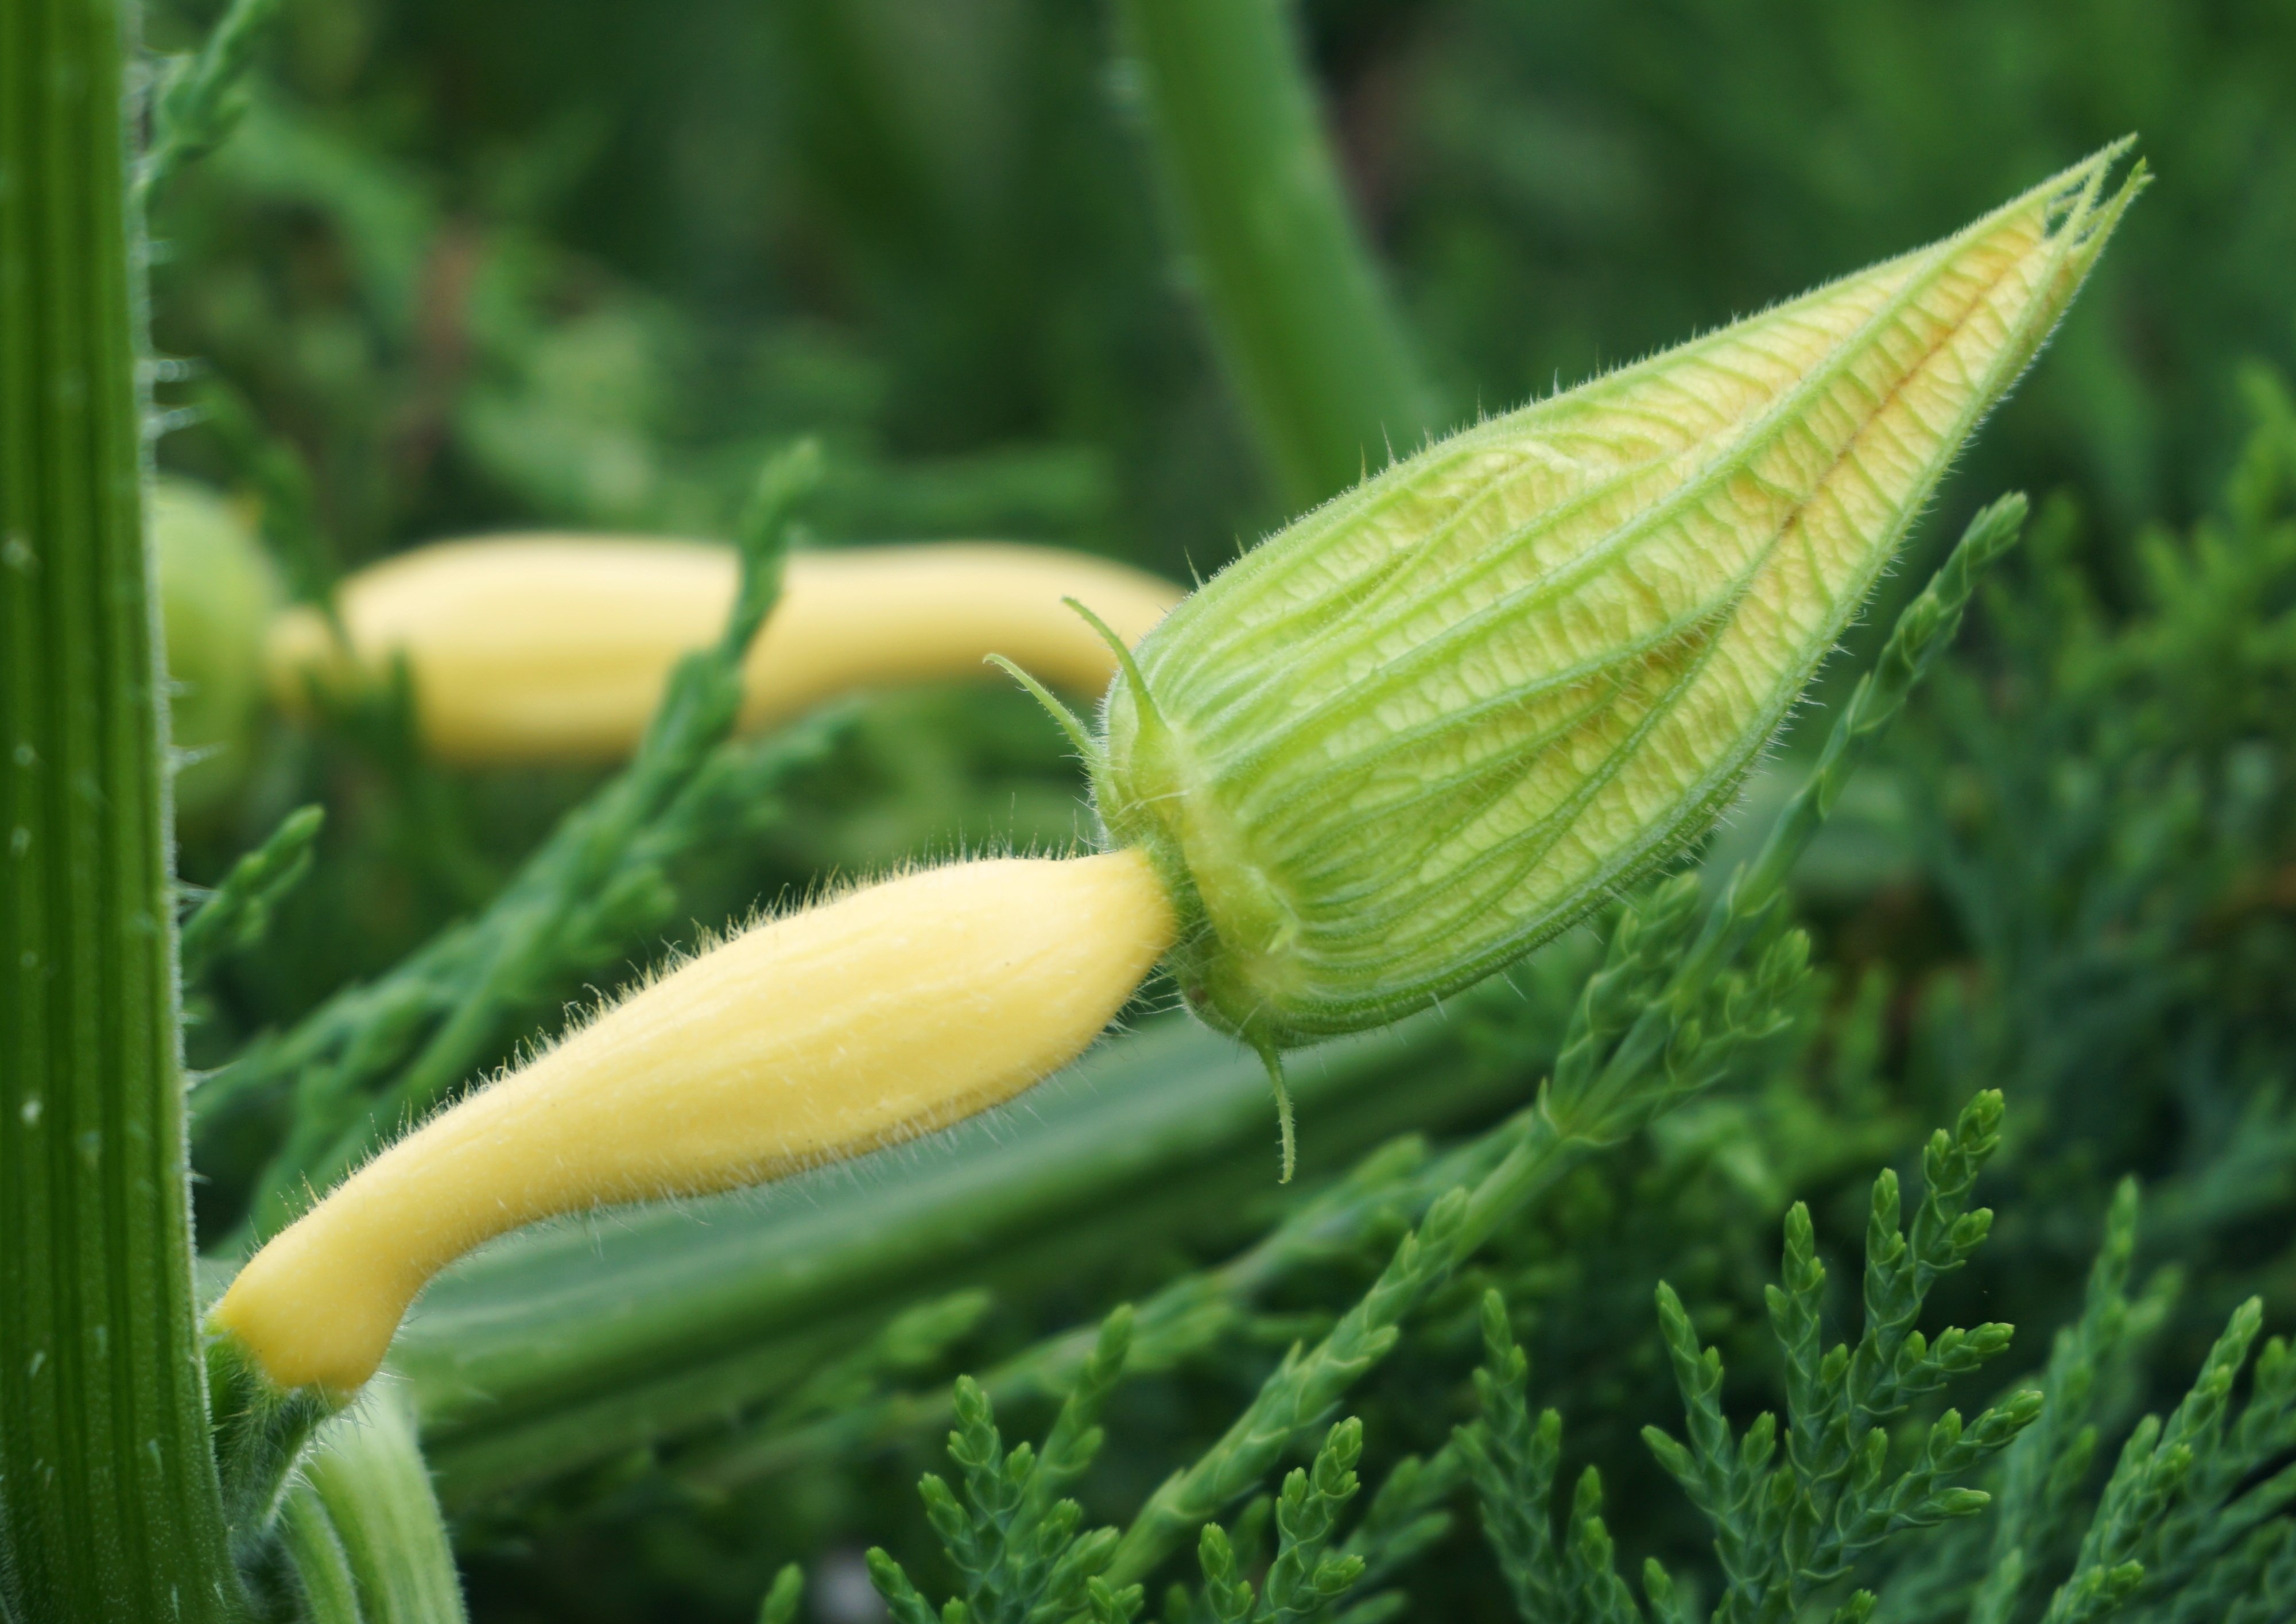
nature, grass, blossom, plant, lawn, photography, meadow, leaf, flower, bloom, green, insect, pumpkin, botany, yellow, garden, close, flora, fauna, invertebrate, gourd, close up, macro photography, grass family, plant stem, land plant